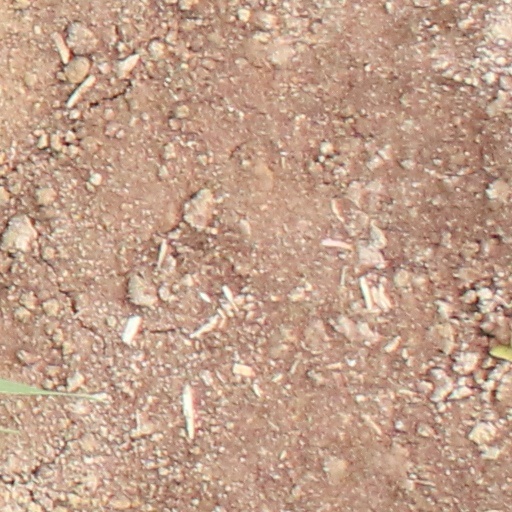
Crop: wheat